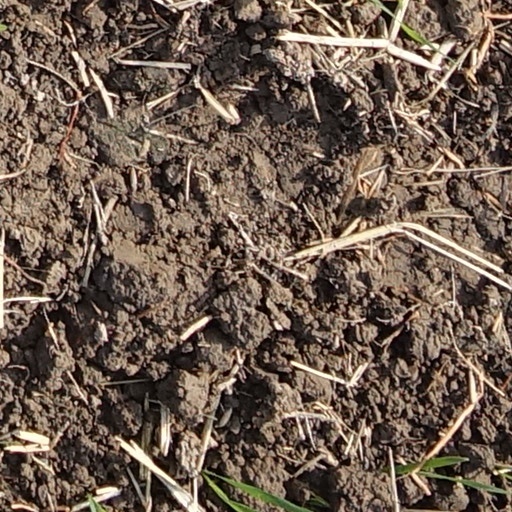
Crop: wheat